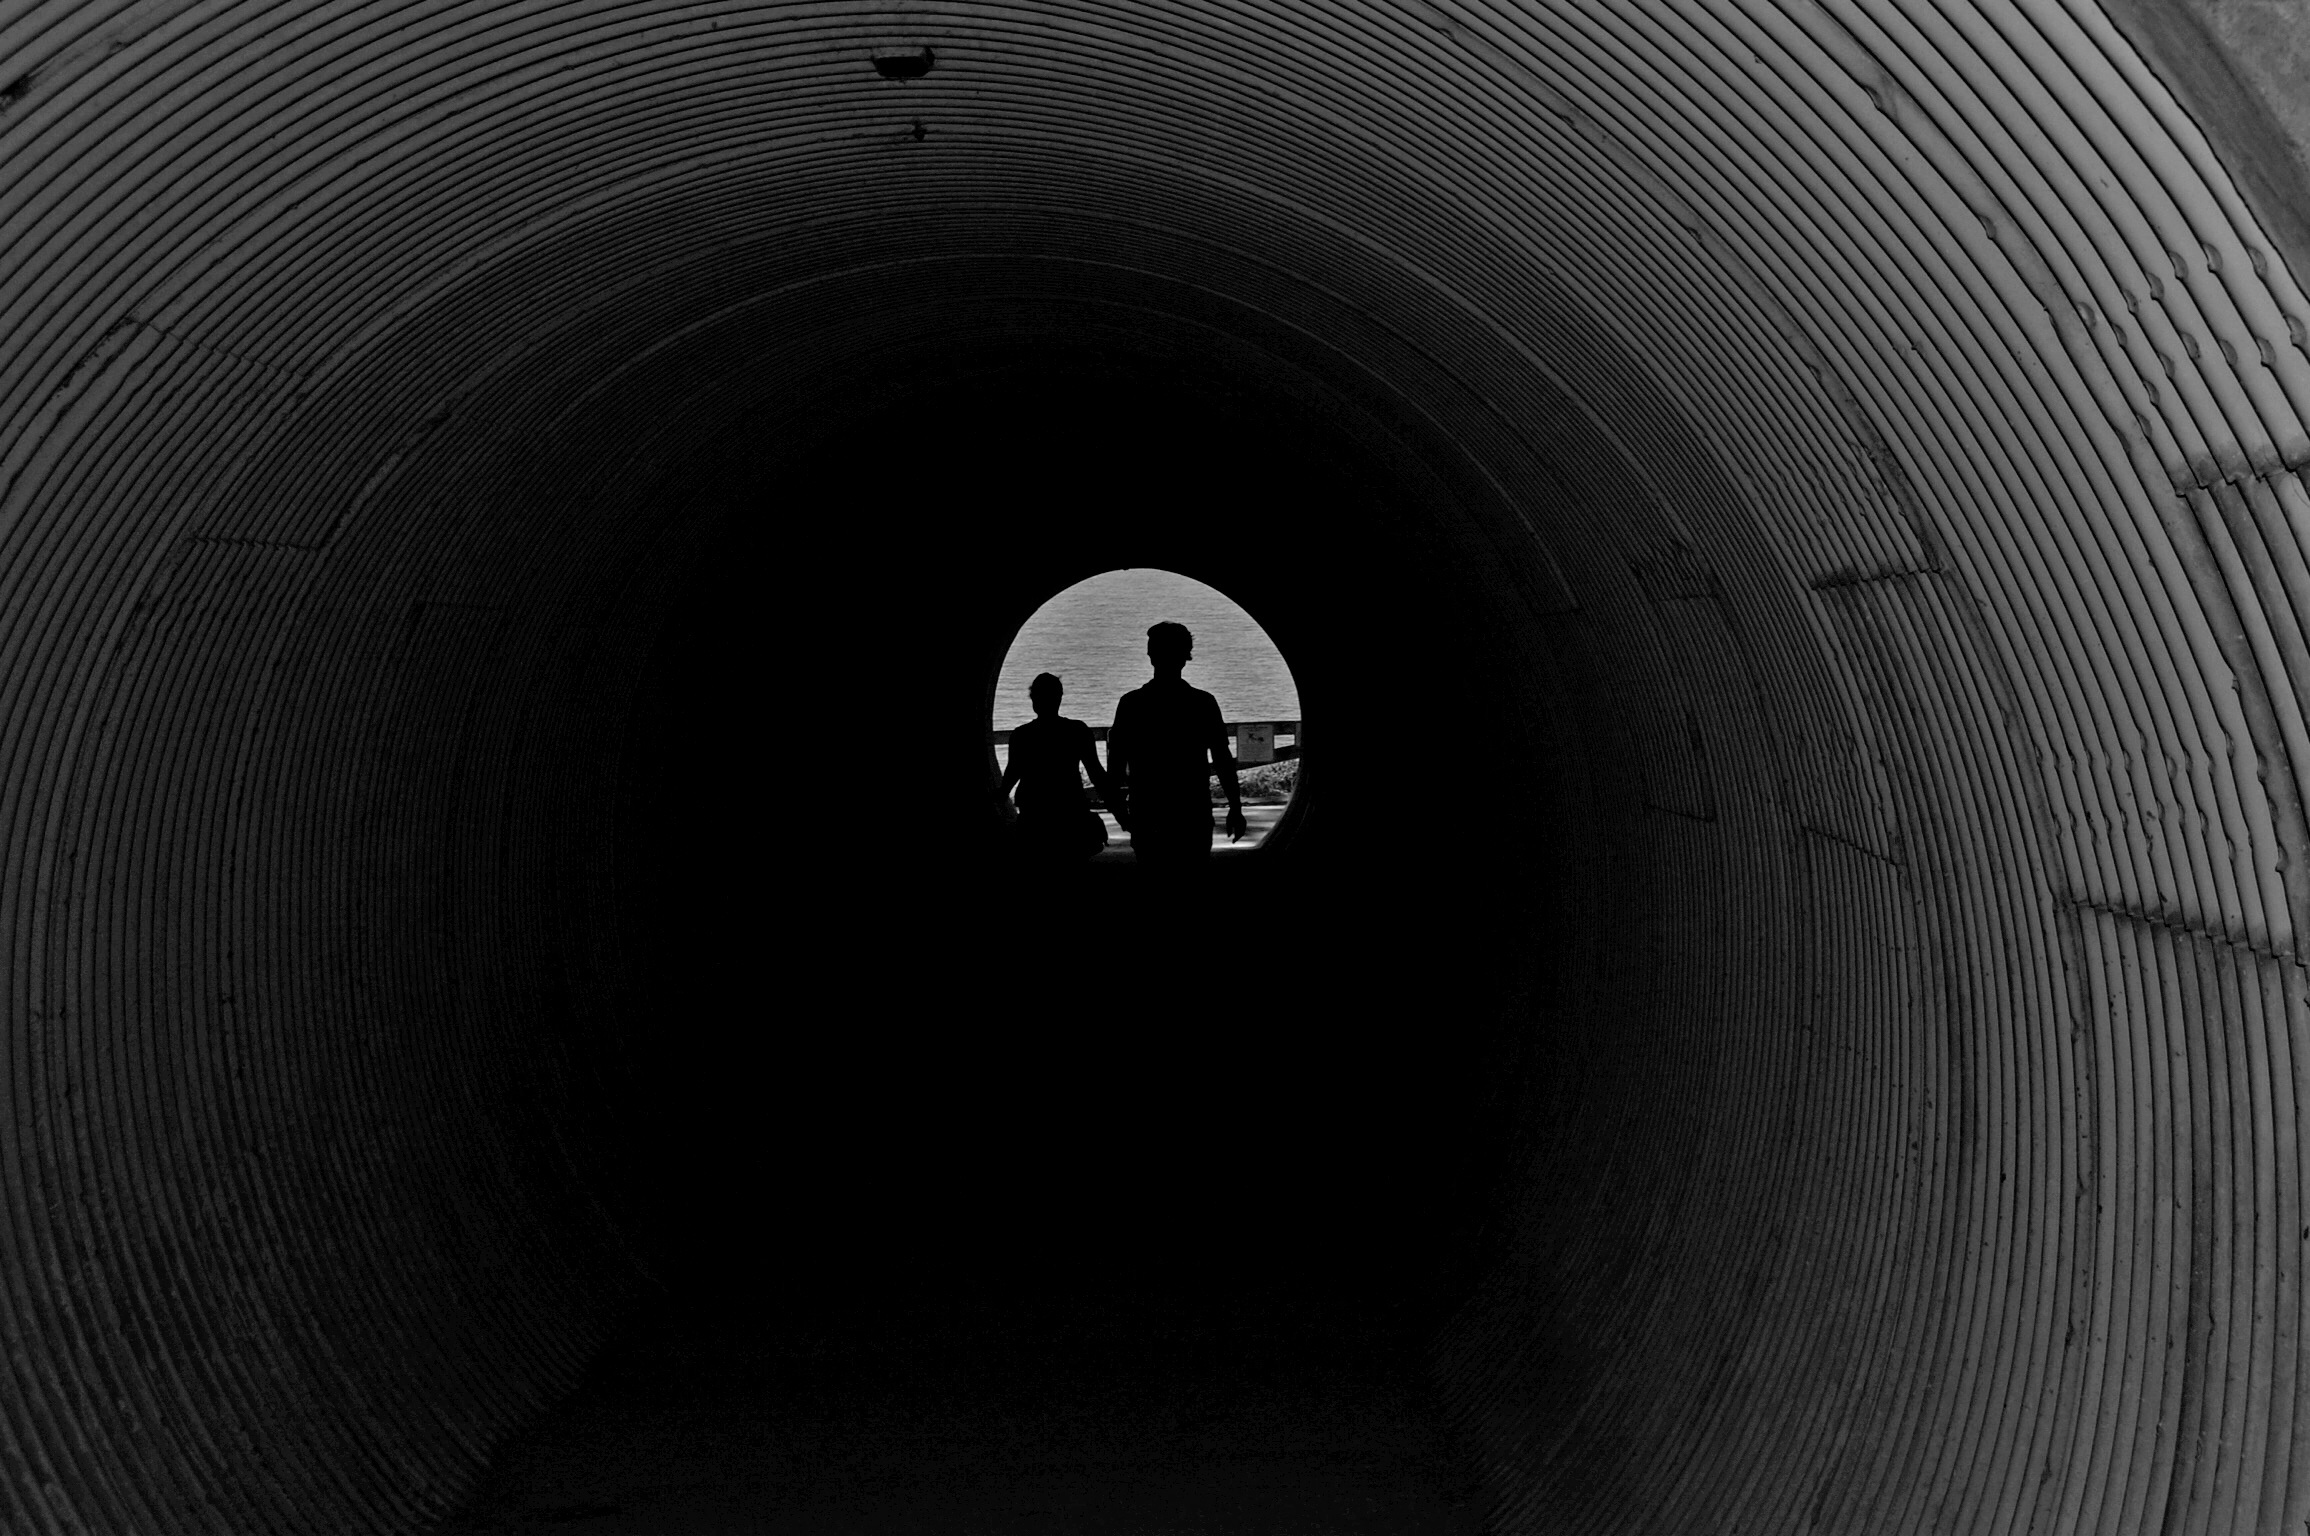
black and white, wheel, tunnel, black, monochrome, tire, circle, infrastructure, symmetry, monochrome photography, automotive tire